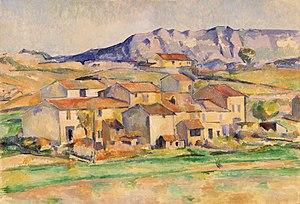
«
Gardanne est une commune française située dans le département des Bouches-du-Rhône, en région Provence-Alpes-Côte d'Azur.